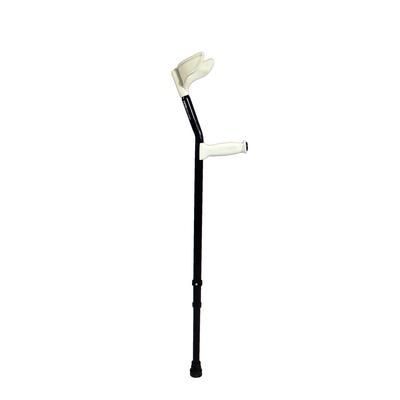
Bariatric Crutch
This Bariatric Crutch is lightweight, but sturdy and strong Made with a lightweight and strong construction Comes with a rubber ferrule to reduce the risk of slipping This mobility aid is height adjustable to suit your own requirements For individuals weighing up to 323kg (51 stone) This heavy-duty Bariatric Crutch is a mobility aid that has been specifically developed to accommodate bariatrics. It is a suitable walking aid for individuals weighing up to 323kg (51 stone). This Bariatric Crutch is the ideal living aid for larger individuals. It can assist your mobility, allowing you to remain independent, as you carry out your everyday tasks. This disability aid will help you stay steady on your feet. The Bariatric Crutch is made from strong and sturdy tubing that has a larger than average non-slip rubber ferrule to provide a secure contact with the ground. This reduces the risk of the crutch falling when being used, or slipping on surfaces, making it a safe and reliable walking aid. This crutch is fully height adjustable, making it a suitable mobility aid for a wide variety of users. Please note: This product is supplied as a single crutch. Measurements: Height adjustable: 69cm to 110cm (27 inches to 43.3 inches) Distance between handle and cuff: 24cm (9.45 inches) Inside curve of cuff: 15cm (5.9 inches) Maximum user weight: 323kg (51 stone) Weight: 1.5kg (3.30 lbs) Rubber ferrule: 4.5 cm(1.7 inches)
Brand: PM
Category: Health & Beauty > Health Care > Mobility & Accessibility > Walking Aids > Crutches